Oaxaca en la historia y en el mito

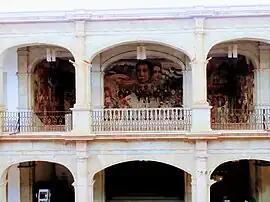
The mural as seen from inside the Palacio de Gobierno

Oaxaca en la historia y en el mito (English: Oaxaca in history and myth) is a huge mural created by Arturo García Bustos (1926-2017) and located in Oaxaca de Juárez, know in English as Oaxaca City.